Merivale Mall

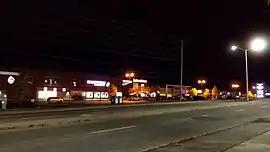
Merivale Mall at night

Merivale Mall is an indoor mall located at 1642 Merivale Road in the Nepean district of Ottawa, Ontario, Canada. The mall opened in 1976 and is bordered by Viewmount Drive to the south and Merivale Road to the east. It's an approximate 20-minute drive from Downtown Ottawa. Some of the shops and services currently located at the mall include Farm Boy, CIBC, Pizza Pizza, Shoppers Drug Mart, Sport Chek, and Planet Fitness. The mall is currently owned by First Capital Realty.